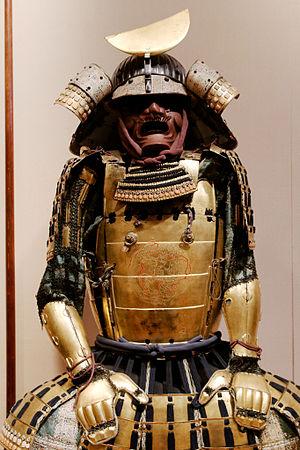
Gukosu (armure) inscrite par Yukinoshita Sadaiyé, période de Muromachi.